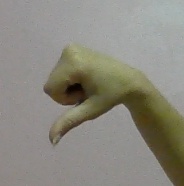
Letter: waw